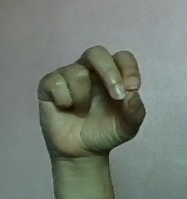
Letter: gaaf